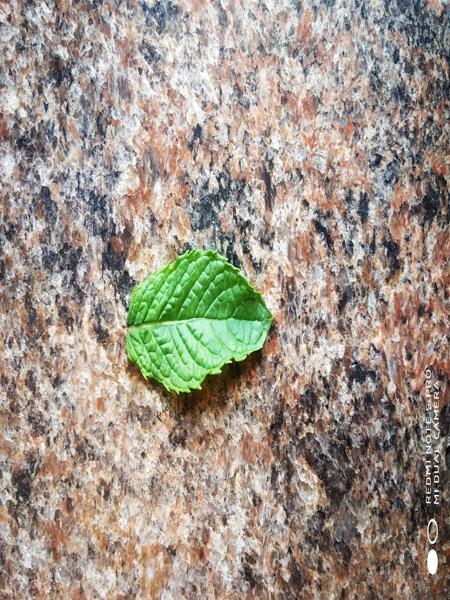
Plant: Mint